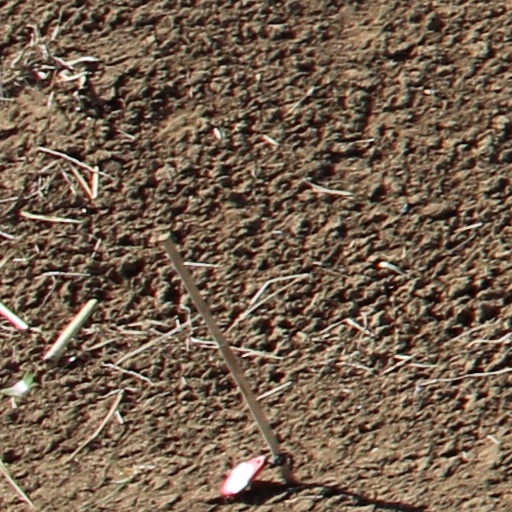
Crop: wheat